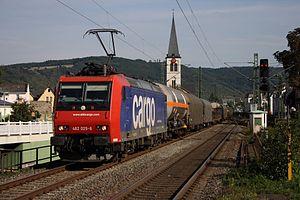
Les Re 482 sont des locomotives électriques des Chemins de fer fédéraux suisses construites par Bombardier Transportation.